Ukodo

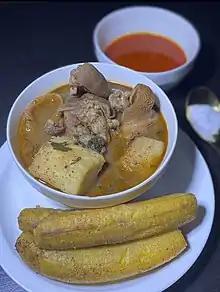
Ukodo

Ukodo is a yam and unripe plantain dish of the Urhobo people of Nigeria. It is essentially a pottage, a soup of meat and vegetable with its base as the Nigerian pepper soup. It is usually used for marriage and burial ceremonies or as breakfast, particularly during the cold season.